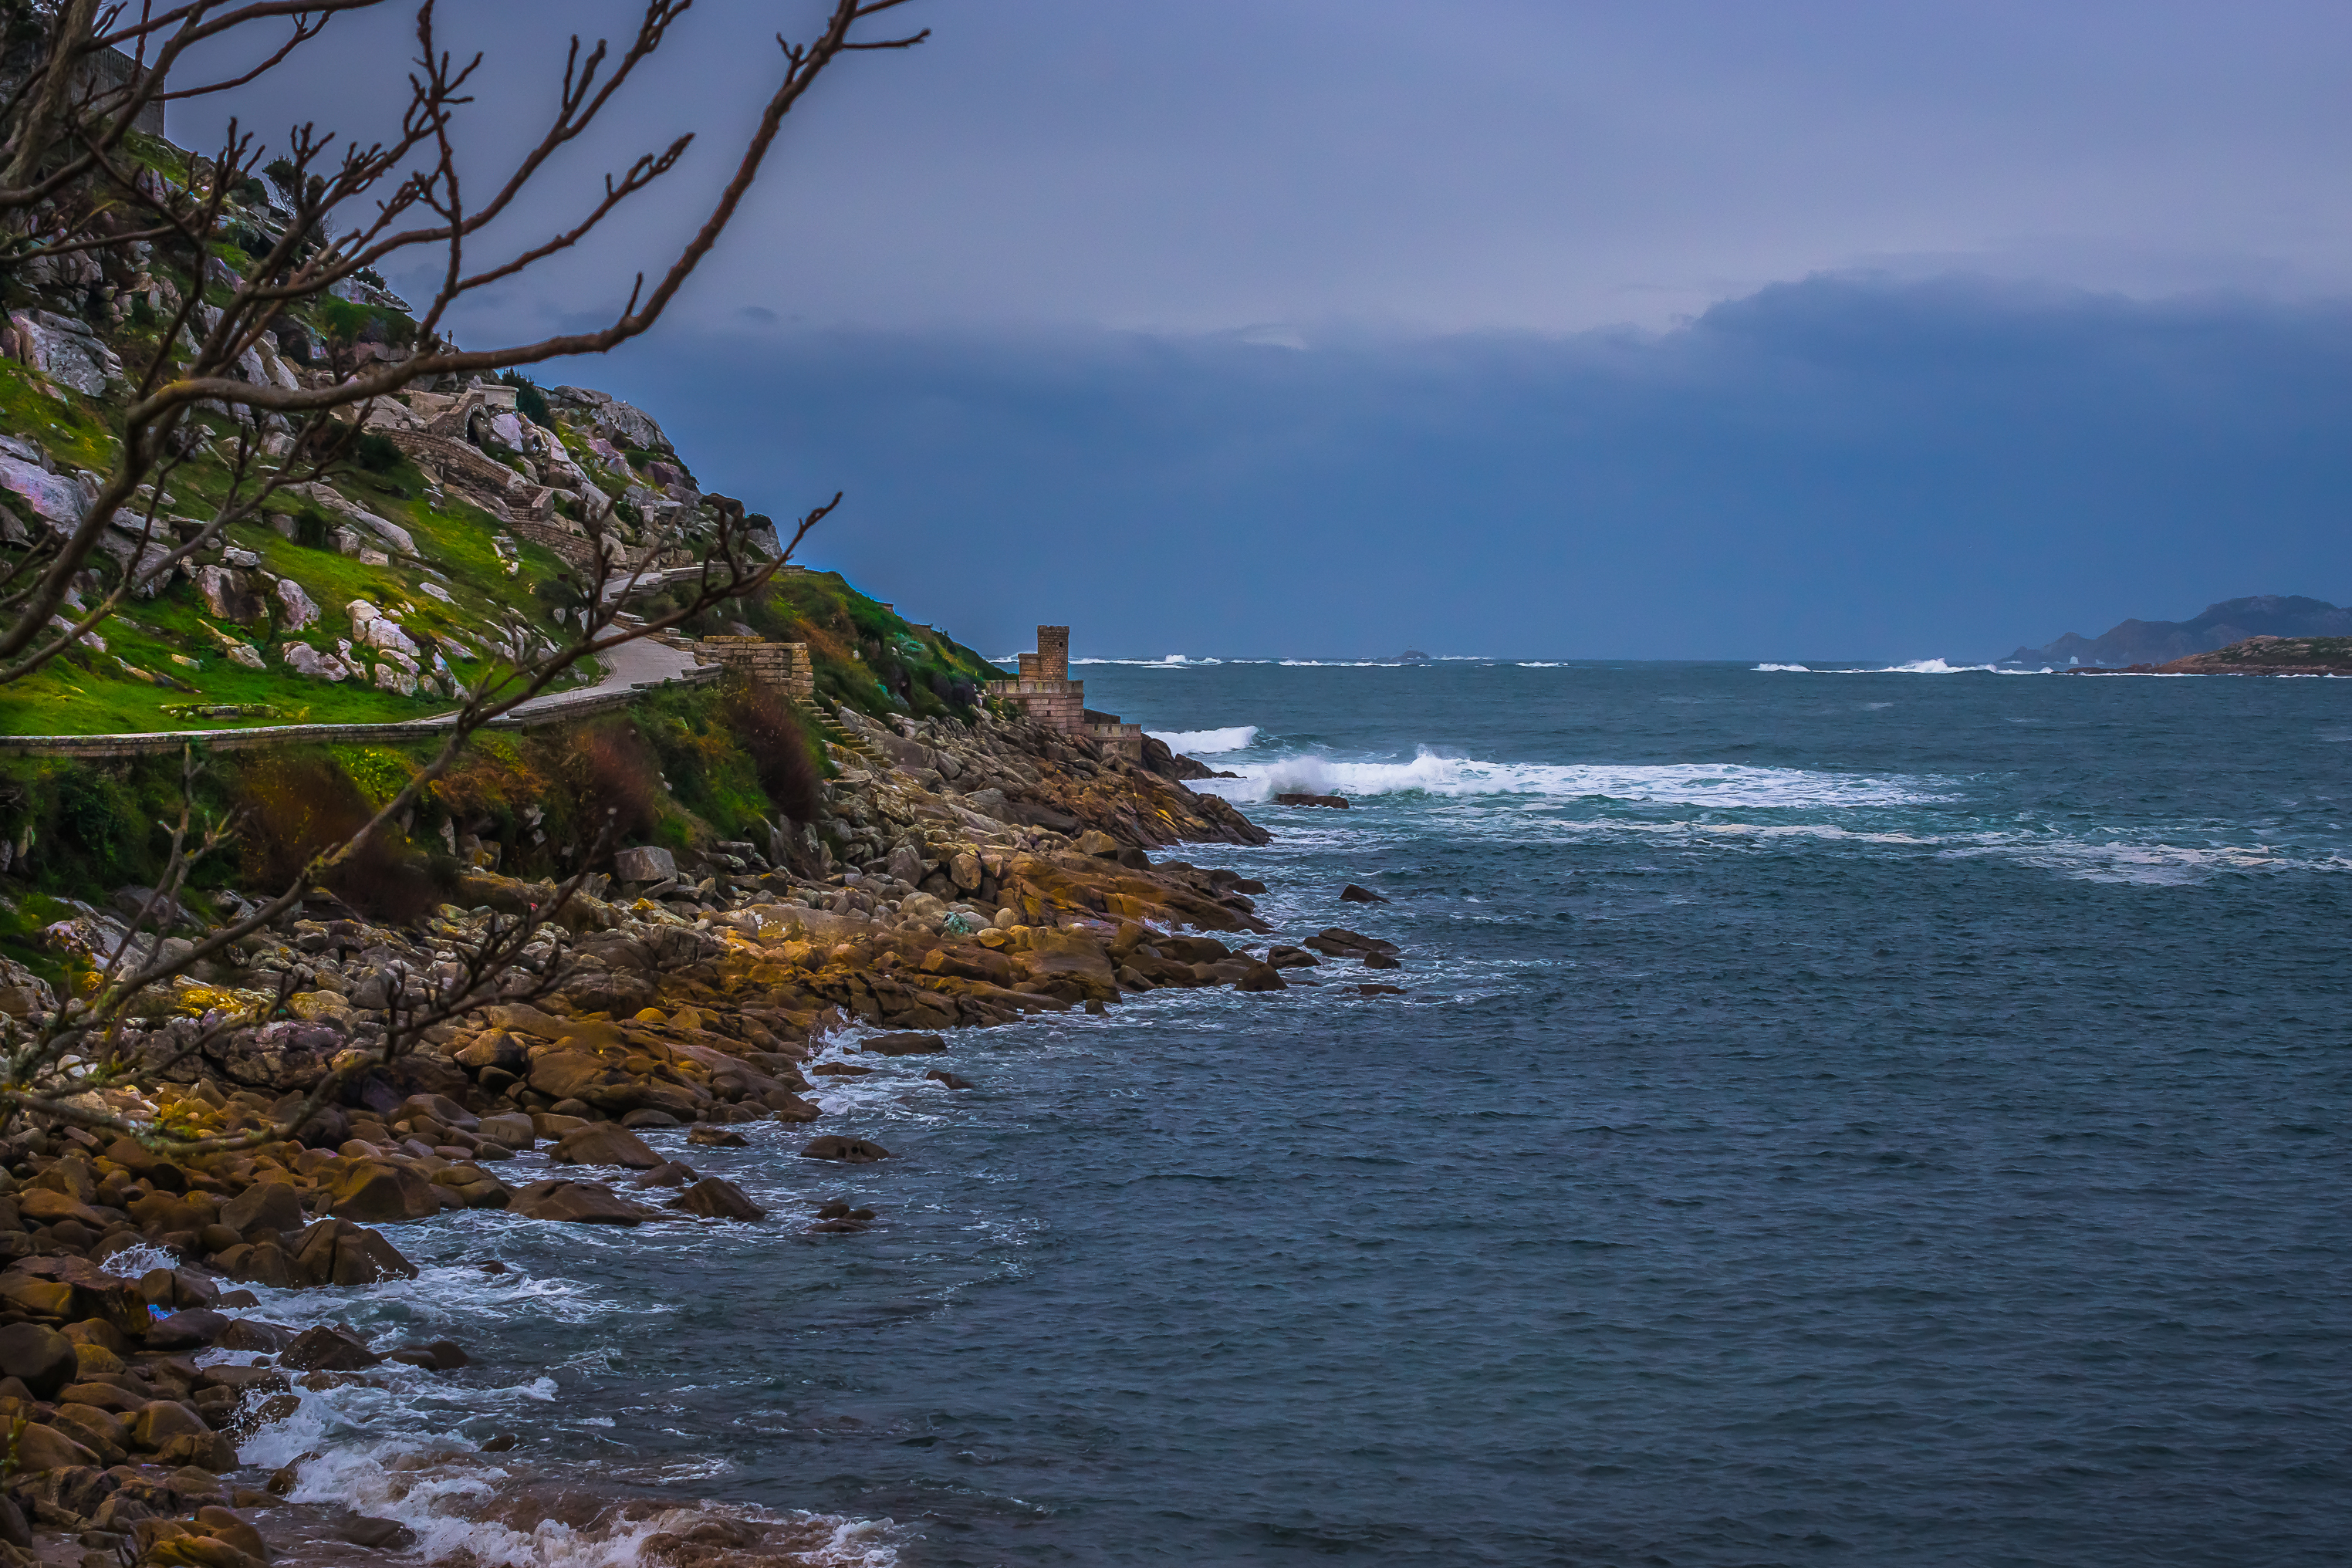
beach, landscape, sea, coast, water, rock, ocean, horizon, shore, wave, photo, cliff, cove, bay, terrain, body of water, spain, galicia, pontevedra, paisajes, baiona, bayona, a77, espana, cape, g, ggl1, gaby1, xovesphoto, sonya77, sigma50500mm, 50500, xelodegalicia, landform, gabrielcoru a, gabycoru a, geographical feature, wind wave